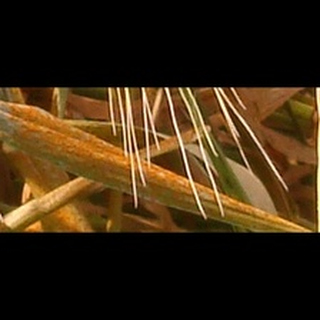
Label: wheat_brown_rust